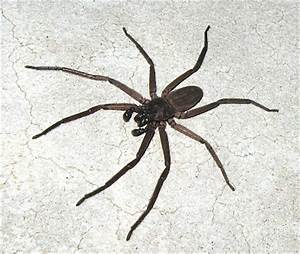
Label: ragno